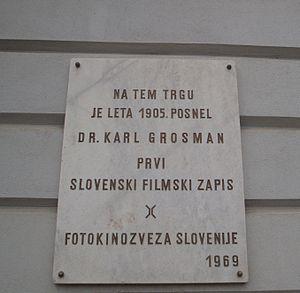
Karol Grossmann est un pionnier du cinéma slovène.